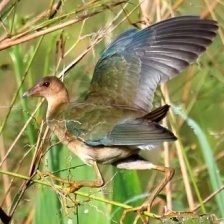
Species: PURPLE GALLINULE
Scientific name: PORPHYRIO MARTINICUS
ImageNet parent category: european_gallinule